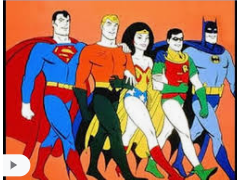
Portrait style: Cartoon Portrait